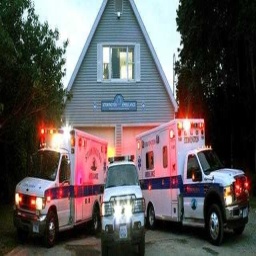
Label: ambulance